Goose pulling

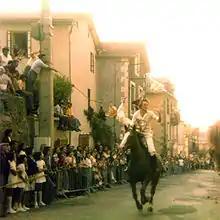
Ancestral tradition of the game called (goose neck) in a Manzat street (Auvergne, France).

Goose pulling was practiced in Manzat in the Auvergne until at least the 1970s. It is still practice in Saint-Bonnet-près-Riom (Auvergne) and in pays basque. (See the French page: )